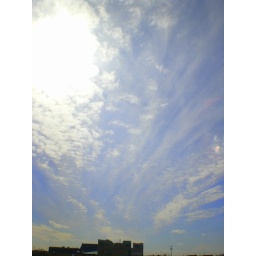
highway in the sky